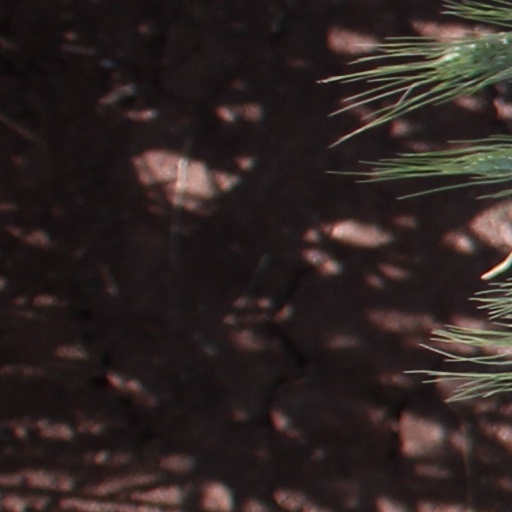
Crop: wheat